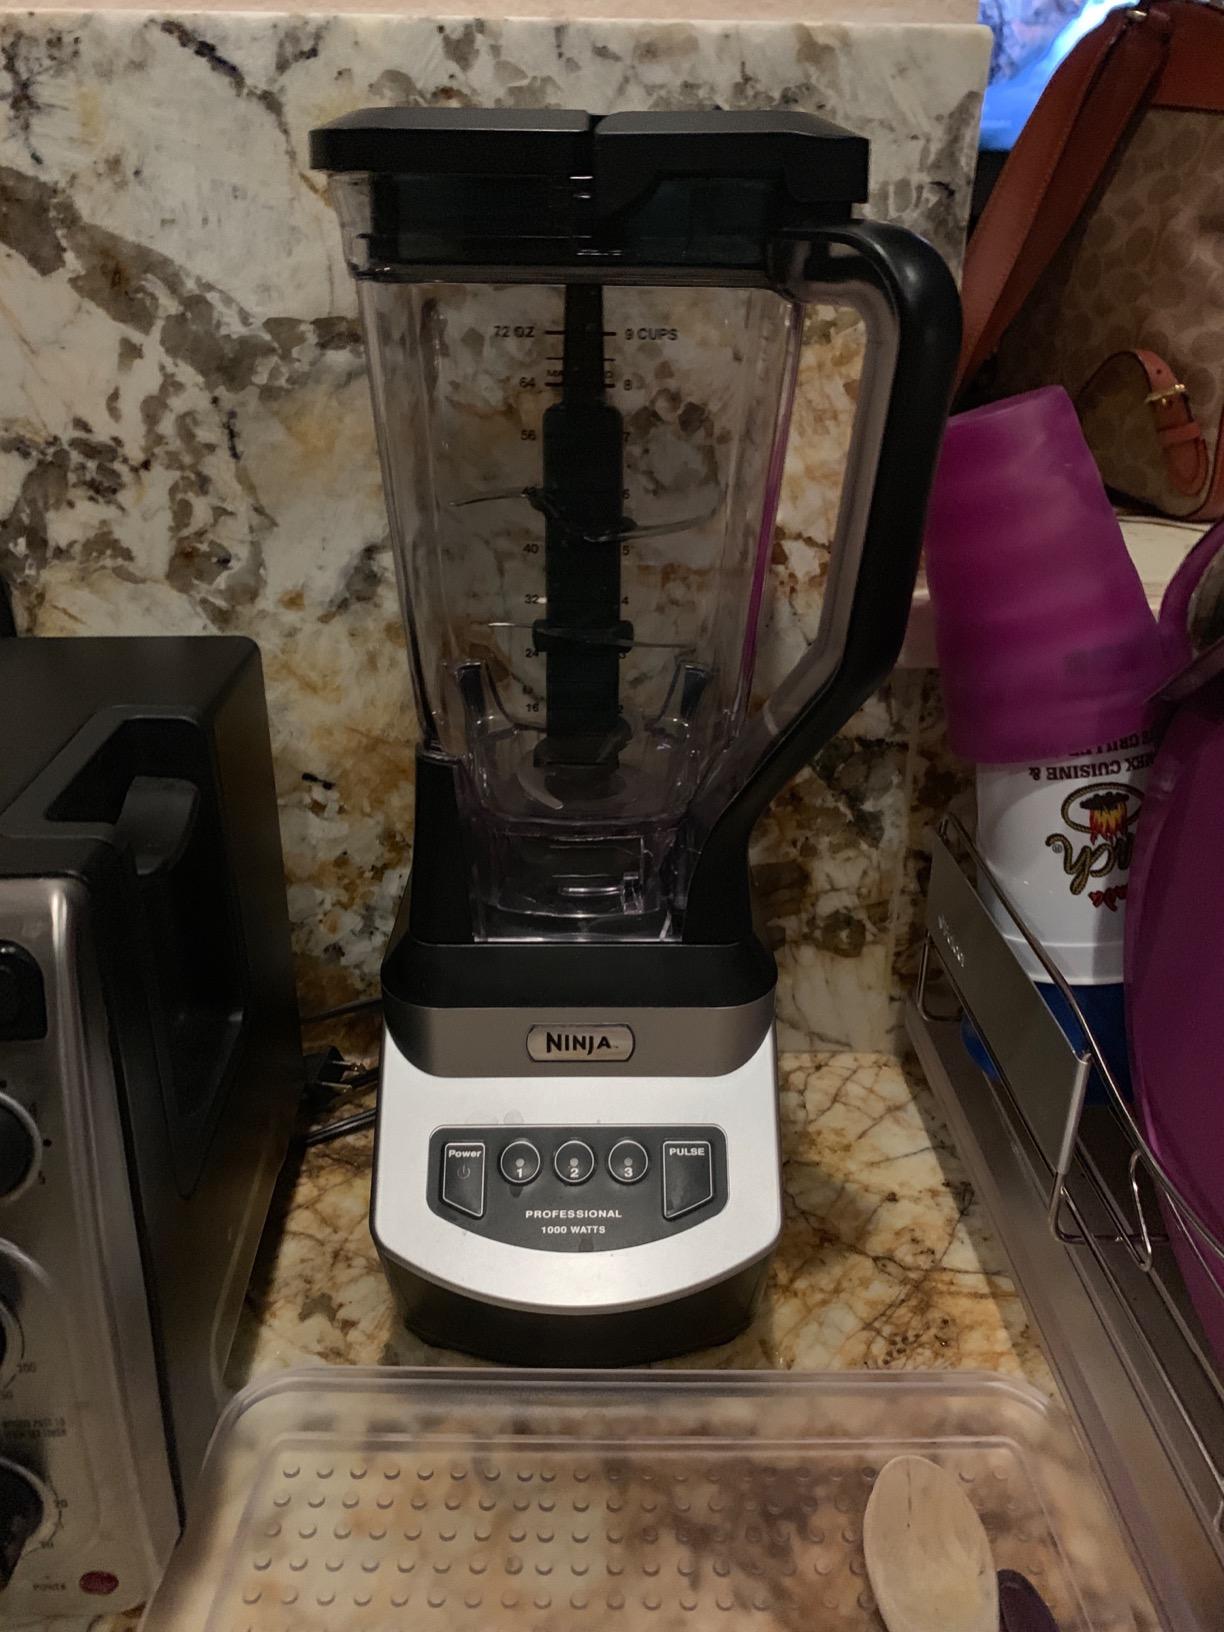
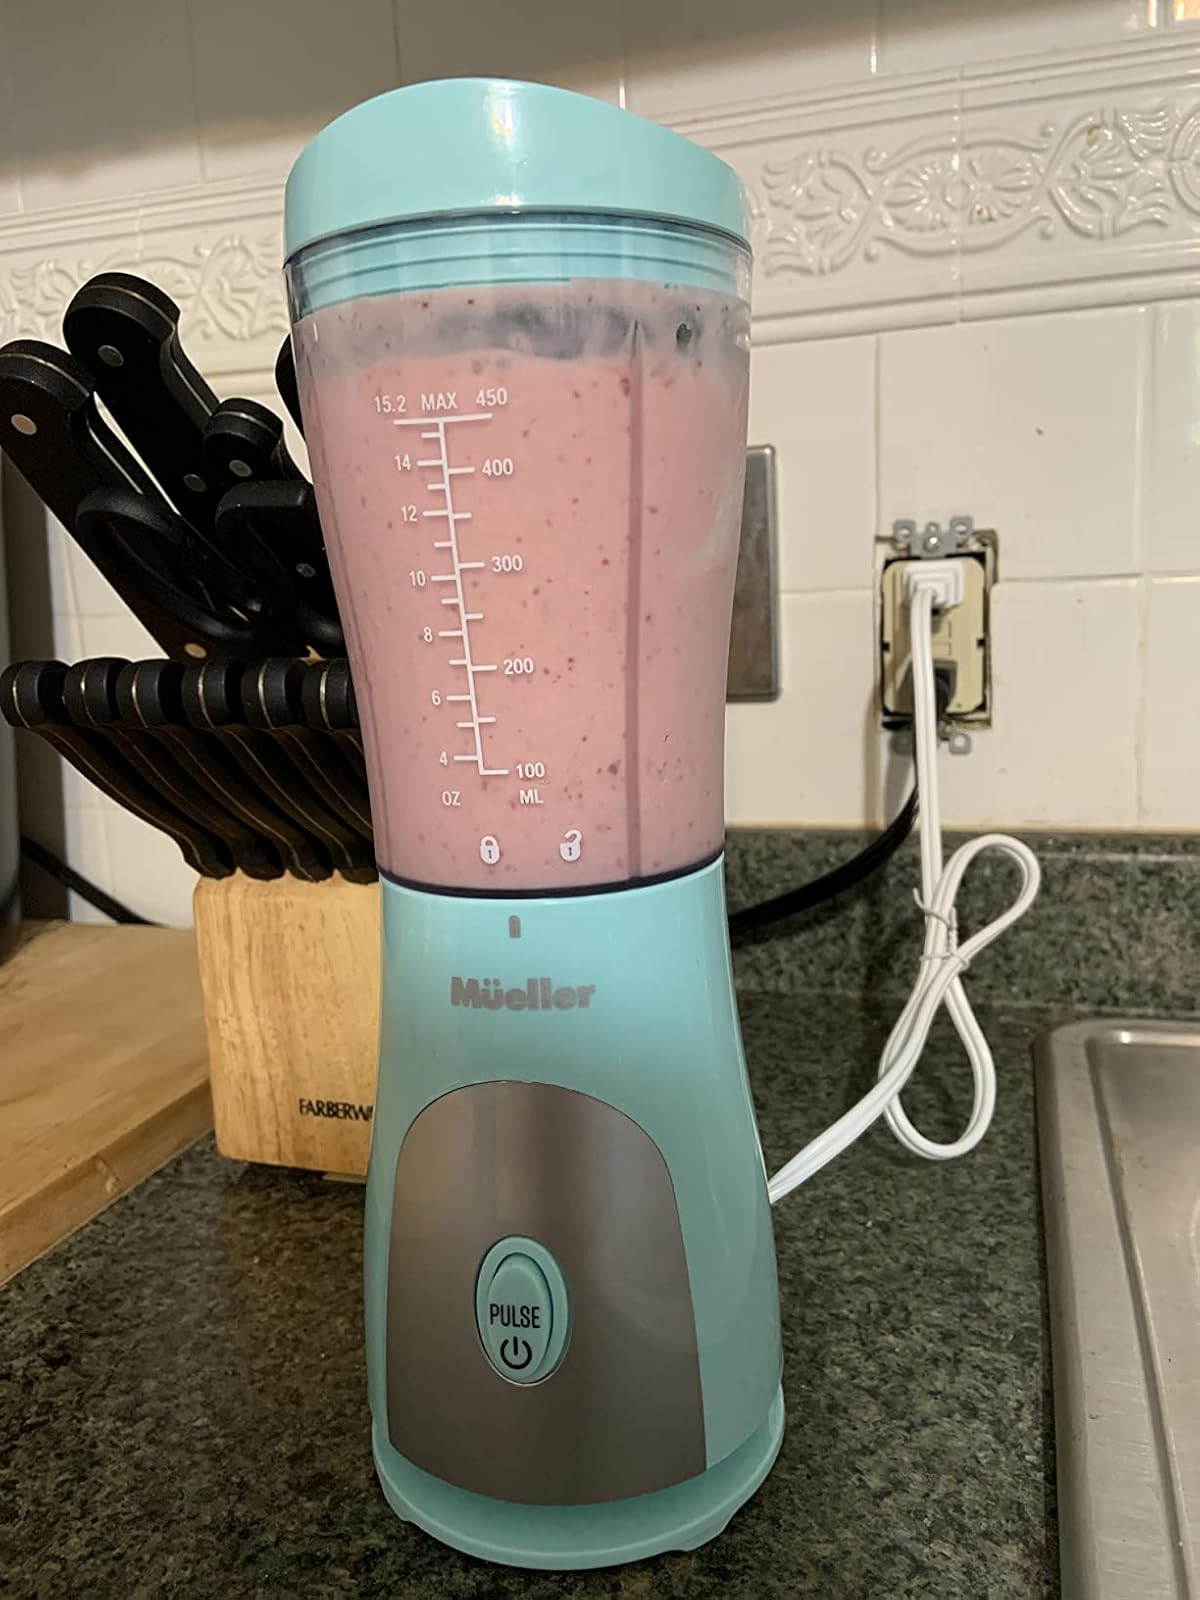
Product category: items_blender
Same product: no